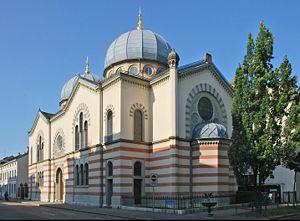
La Suisse, en forme longue la Confédération suisse est un pays d'Europe centrale et, selon certaines définitions, de l'Ouest, formé de 26 cantons, avec Berne pour capitale de facto, parfois appelée « ville fédérale ». La Suisse est bordée par l'Allemagne au nord, l'Autriche et le Liechtenstein à l'est-nord-est, l'Italie au sud et au sud-est et la France à l'ouest. C'est un pays sans côte océanique, mais qui dispose d'un accès direct à la mer par le Rhin. La superficie de la Suisse est de 41 285 km². Elle est géographiquement divisée entre les Alpes, le plateau suisse et le Jura. Les Alpes occupent la majeure partie du territoire. La population de la Suisse dépasse les 8,5 millions d'habitants et elle se concentre principalement sur le plateau, là où se trouvent les plus grandes villes. Parmi elles, Zurich, Genève et Bâle sont les agglomérations les plus importantes du pays en termes économiques et de population, et des villes mondiales où se trouvent le siège d'organisations internationales et des aéroports de dimension internationale.